Vladimir Putin

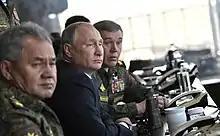
Putin with Russia's long-serving Defense Minister Sergei Shoygu (left) and Chief of the General Staff Valery Gerasimov at the Vostok 2018 military exercise

In 2014, Putin signed a deal to supply China with 38 billion cubic meters of natural gas per year. Power of Siberia, which Putin has called the "world's biggest construction project", was launched in 2019 and is expected to continue for 30 years at an ultimate cost to China of $400bn. The ongoing financial crisis began in the second half of 2014 when the Russian ruble collapsed due to a decline in the price of oil and international sanctions against Russia. These events in turn led to loss of investor confidence and capital flight, although it has also been argued that the sanctions had little to no effect on Russia's economy. In 2014, the Organized Crime and Corruption Reporting Project named Putin their Person of the Year for furthering corruption and organized crime.